Syed Hamidul Hasan

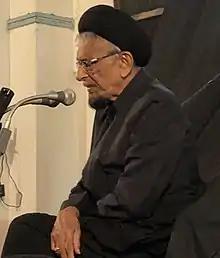
Hujjat ul Islam Syed Ayatullah Hamid ul Hassan at a Muharram Majlis in Sultanat Manzil, Lucknow.

Syed Hamid ul Hassan is a Shia scholar from Lucknow, India. He is also the current principal of Jamia Nazmia.